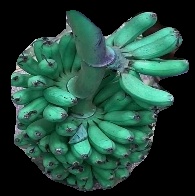
Variety: rasbale
Grade: grade1